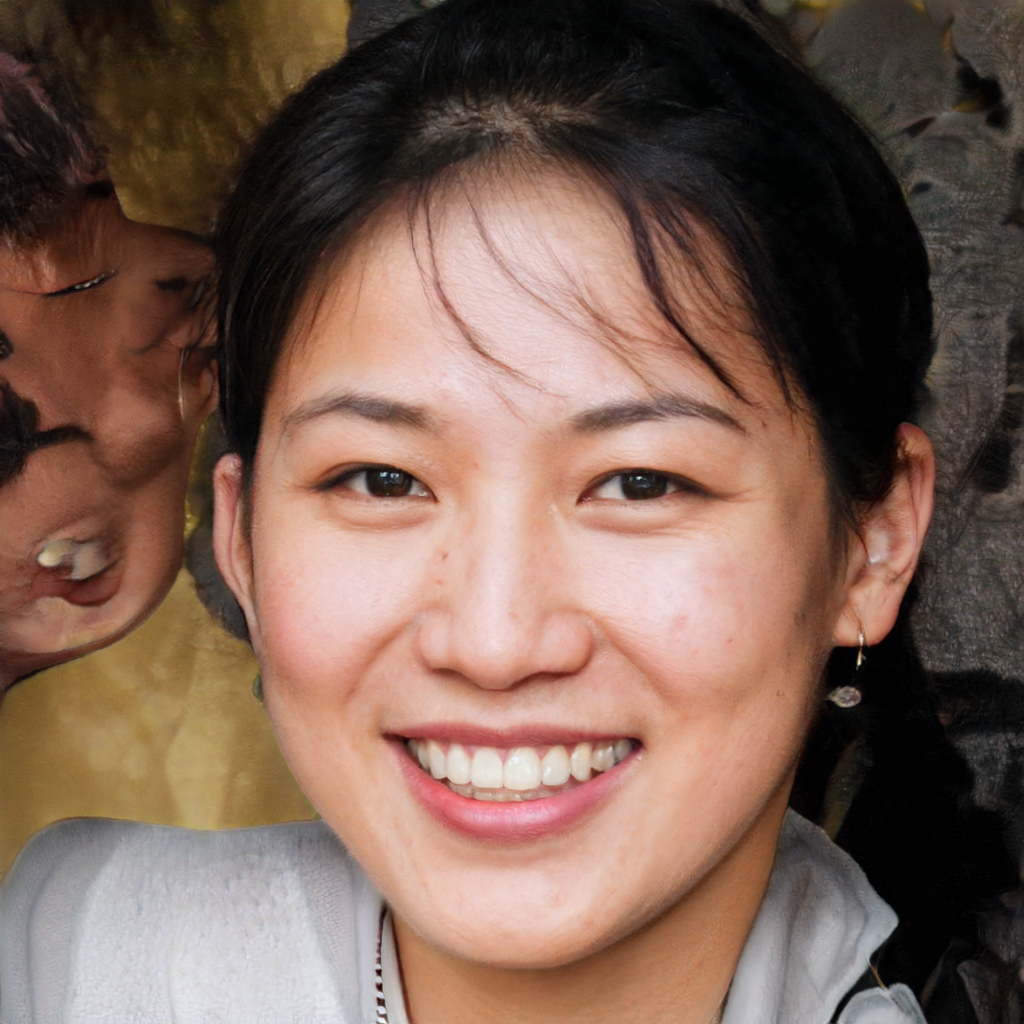
Portrait style: Real Portrait